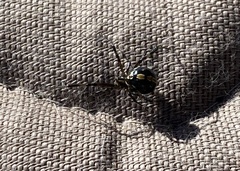
Species: Lactrodectus_hesperus